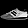
Label: Sneaker